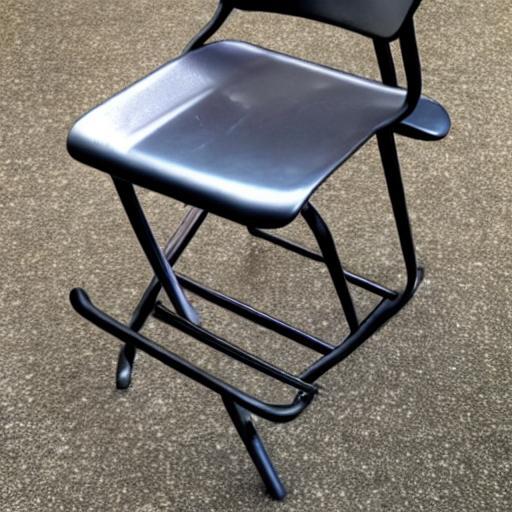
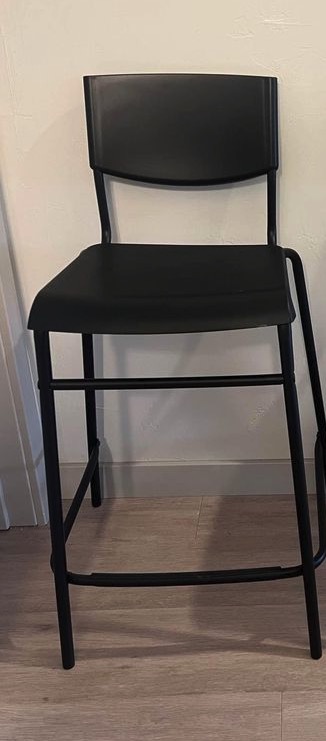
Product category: stool
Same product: no